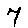
Label: 7